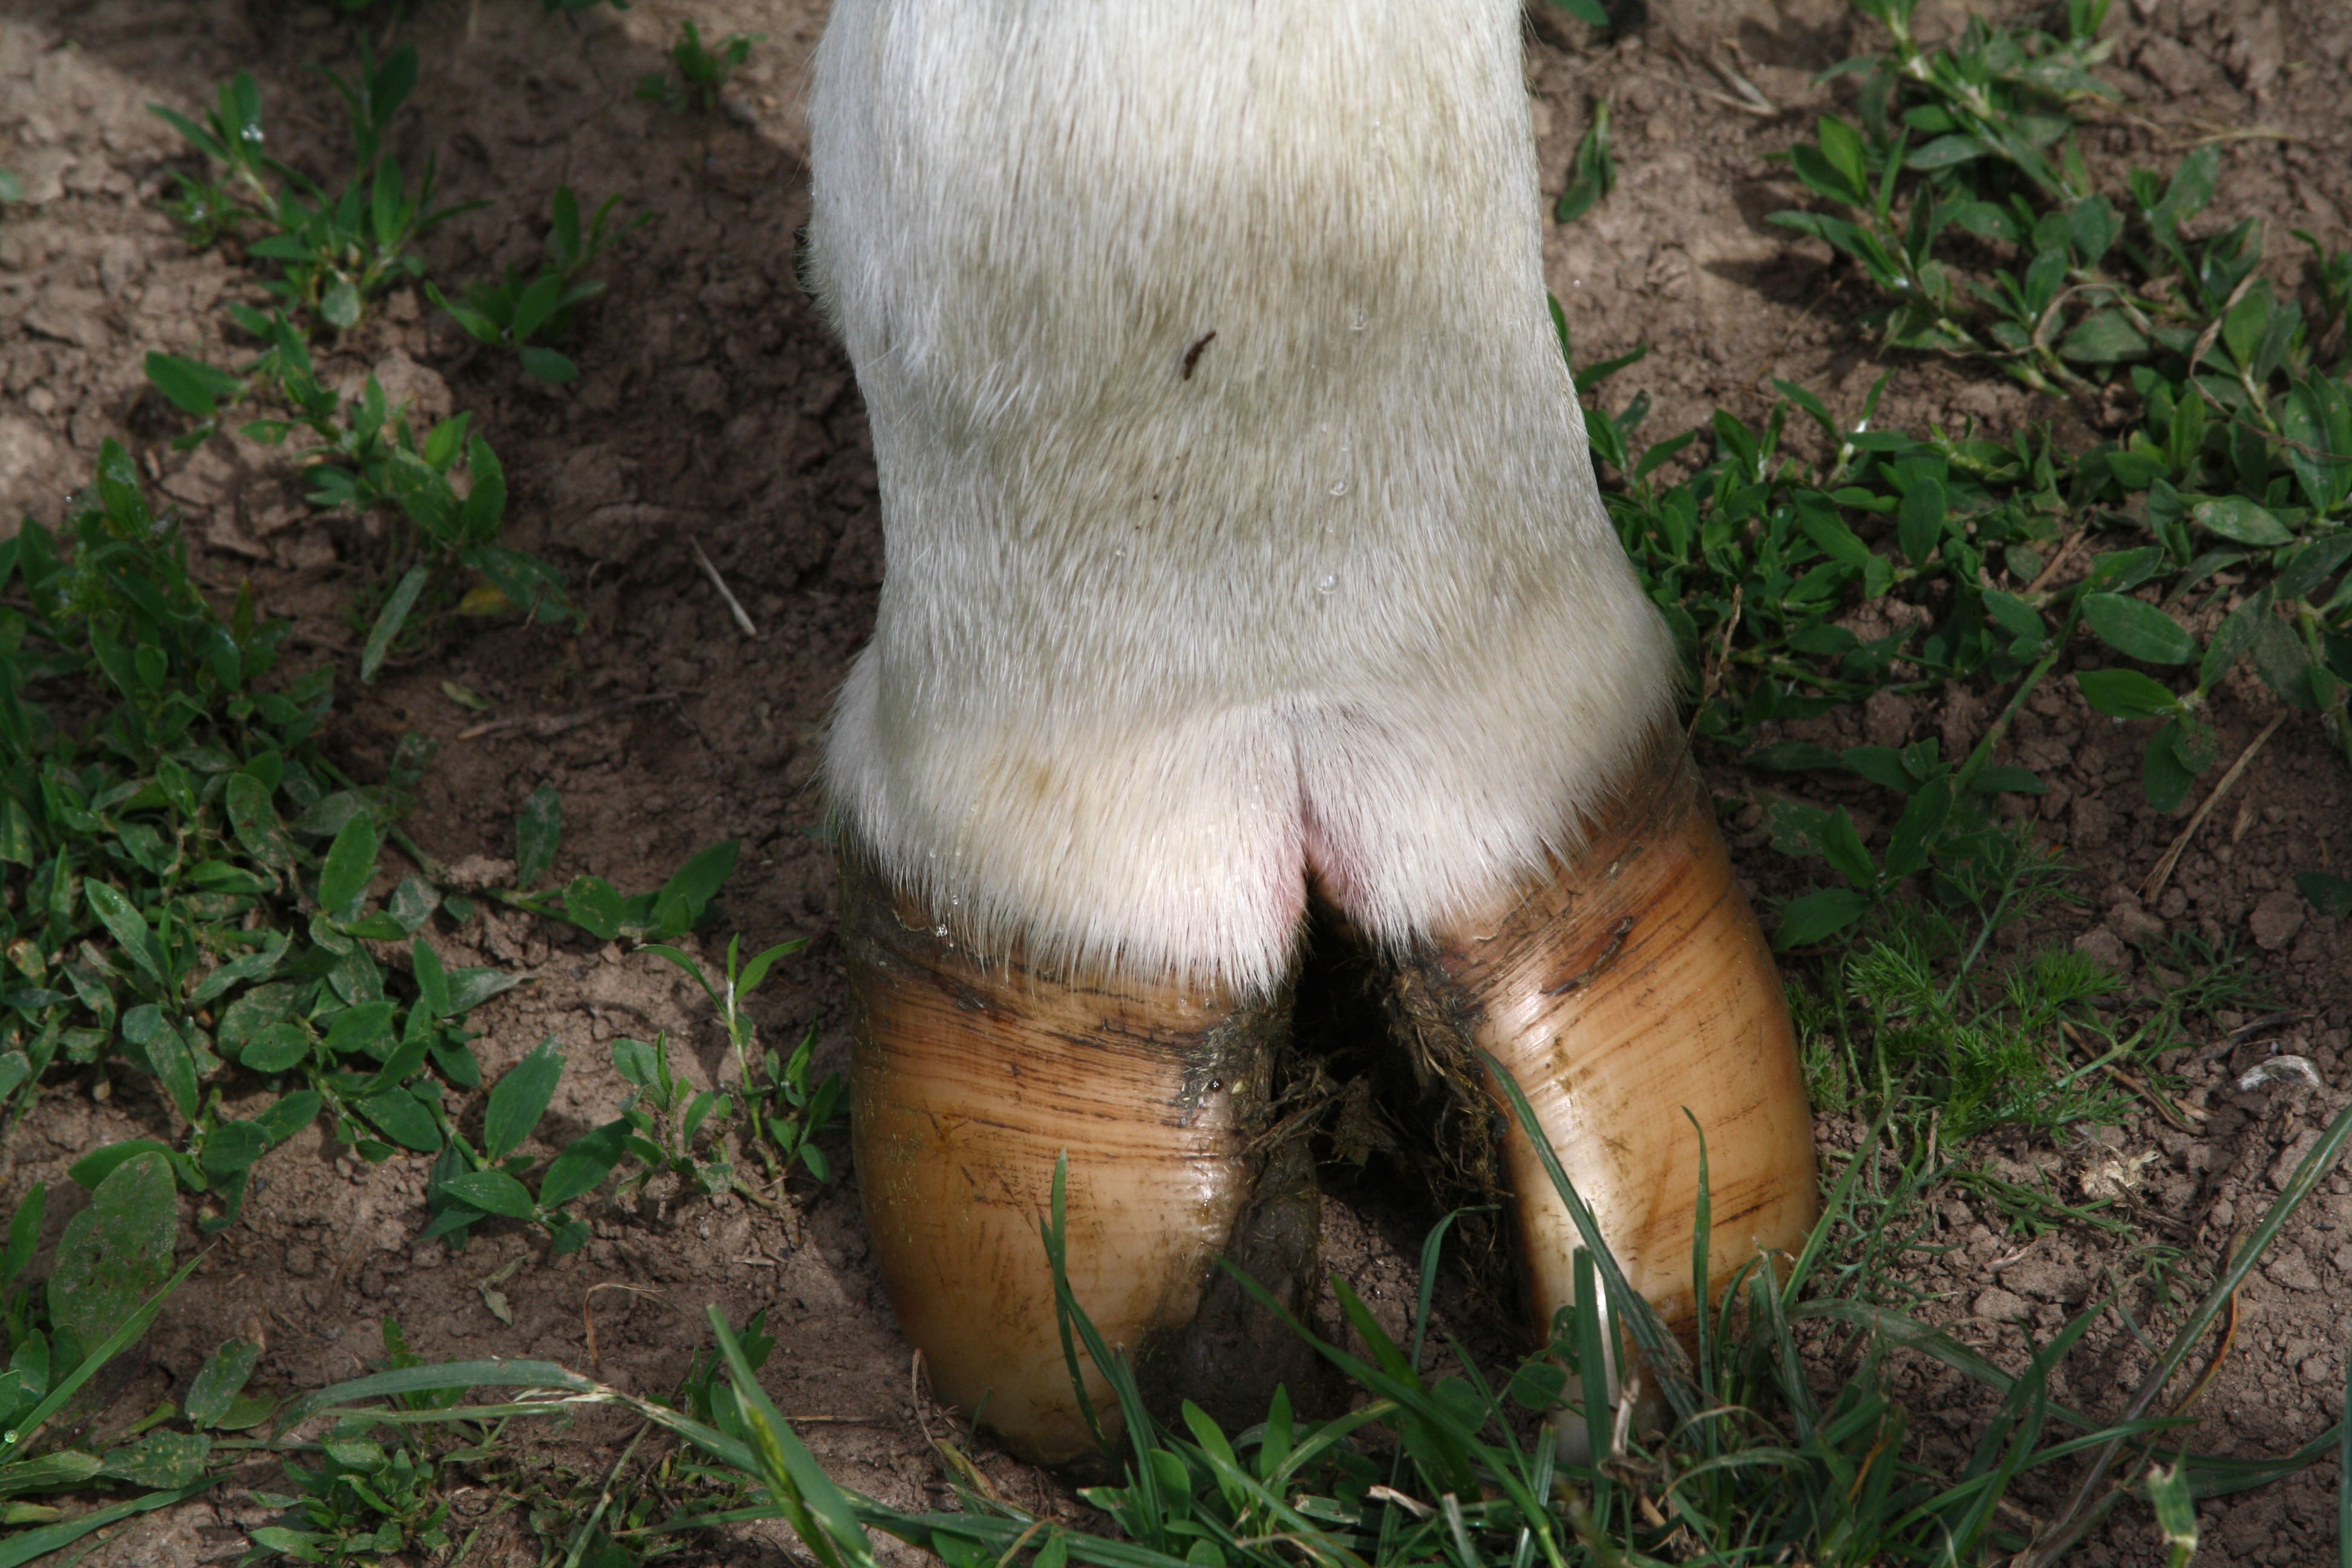
grass, animal, wildlife, horn, cow, cattle, foot, livestock, mammal, agriculture, milk, fauna, cows, ruminant, milk cow, huf, dairy cows